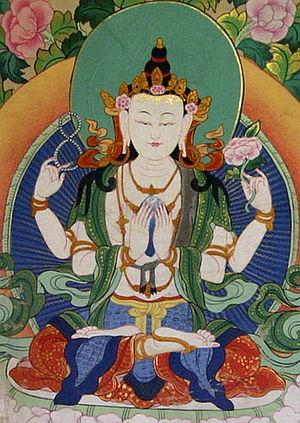
La compassion est un sentiment par lequel un individu est porté à percevoir ou ressentir la souffrance d'autrui, et poussé à y remédier, par amour, morale ou éthique. D'où le besoin de ce mot, ainsi que de celui d'empathie. Les termes pitié et compassion sont souvent utilisés comme synonymes, bien qu'il existe des différences qui font que la compassion peut être considérée comme une vertu et non un seul affect. La « miséricorde » ou « commisération » peut s'apparenter à la compassion avec une sémantique plus religieuse.
Le chintamani, qui vient du sanskrit चिन्ता / cintā et मणि / maṇi, est une pierre précieuse accomplissant les souhaits dans les traditions hindoue et bouddhiste. Dans l'hindouisme, il est lié aux dieux Vishnu et Ganesh. Il est aussi l’une des sept possessions d’un chakravartin, grand souverain. Dans le bouddhisme, il est tenu en main par des bodhisattvas, en particulier Avalokiteshvara et Kshitigarbha, ou par la déité Tara. Il peut être aussi porté sur le dos du Lung ta, image inspirée de celle du cheval du chakravartin hindou. C’est aussi un symbole de l’enseignement du Bouddha.
La lignée des dalaï-lamas est la plus importante lignée de réincarnation postulée dans le bouddhisme tibétain et dans l'histoire du Tibet.